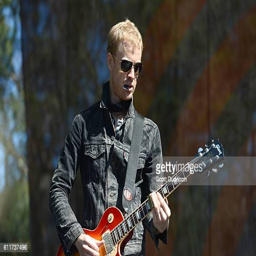
person of the band performs onstage